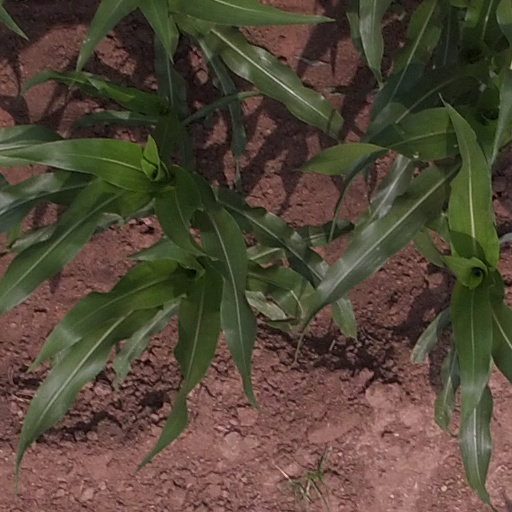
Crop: maize; corn